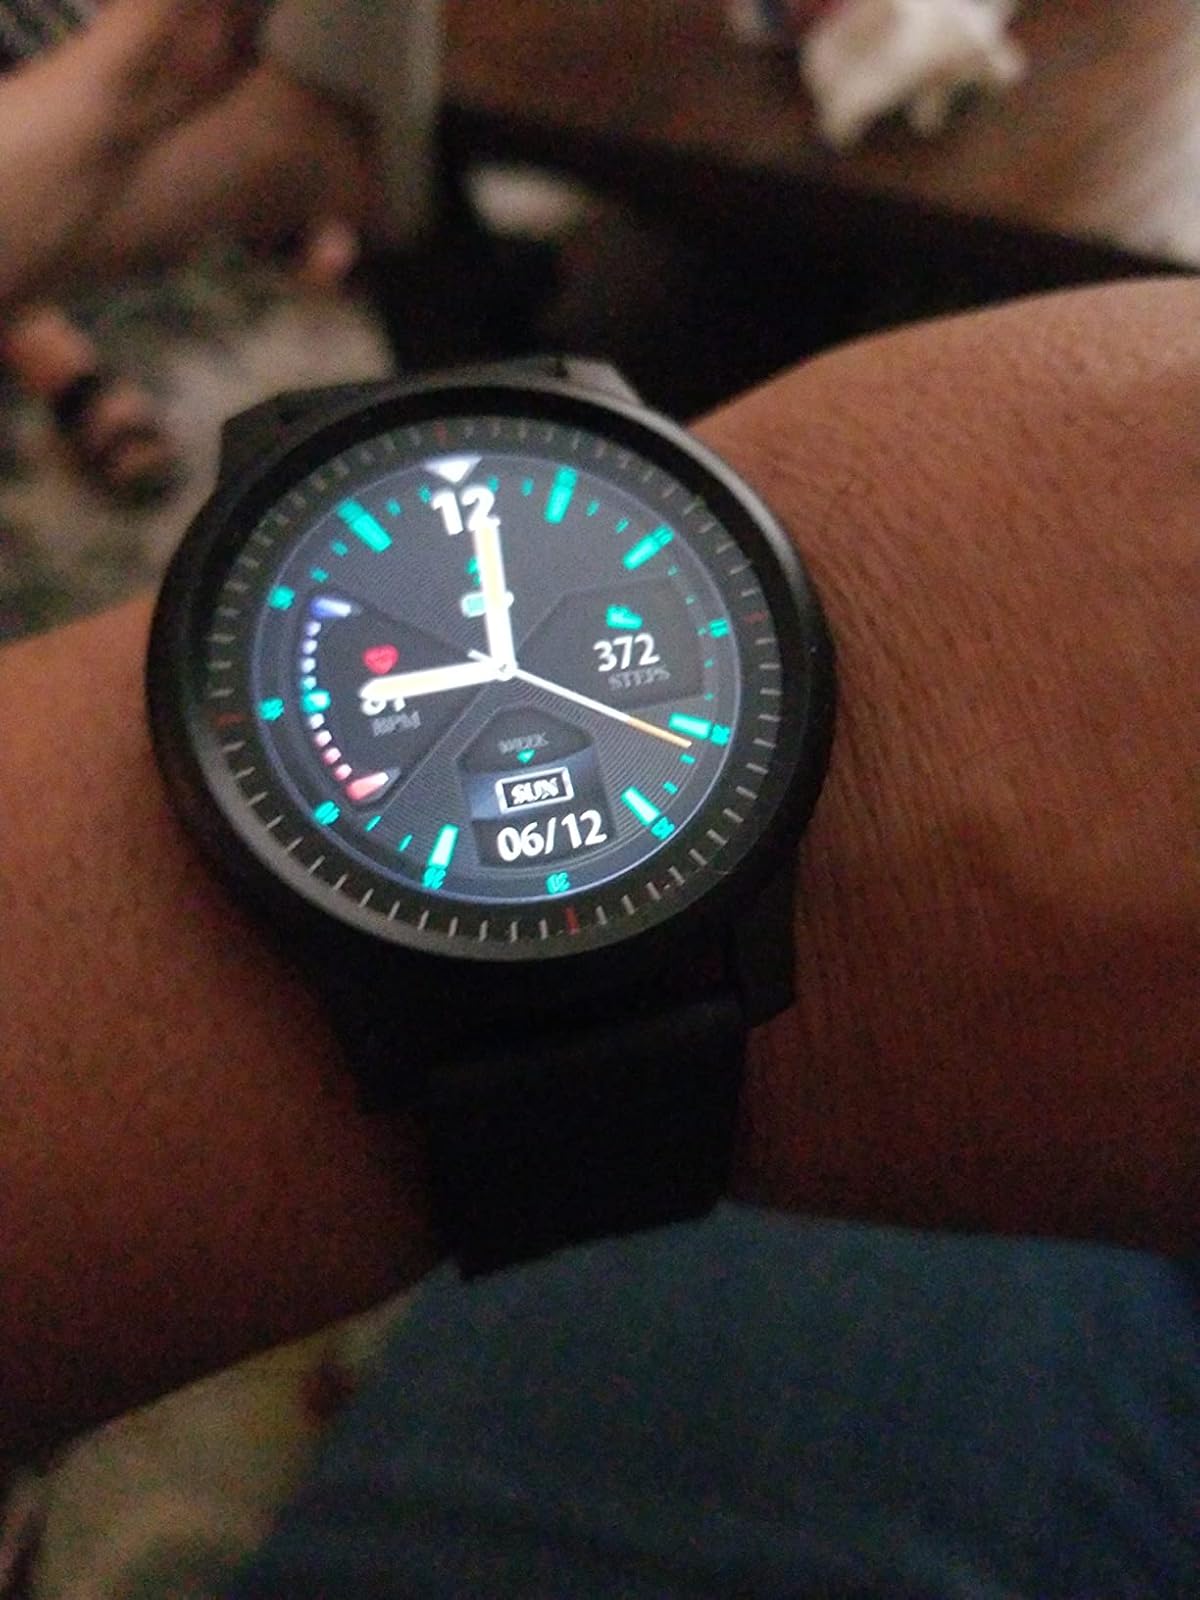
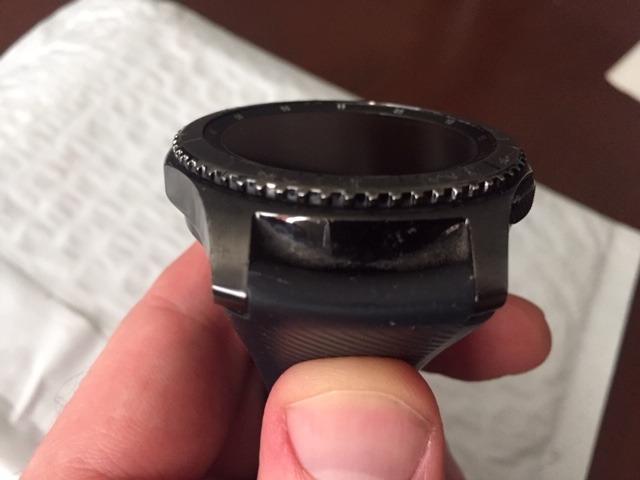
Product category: smartwatch
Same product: no